List of awards and nominations received by Alan Cumming

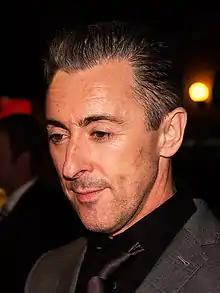
Cumming in 2013

The following is a List of awards and nominations received by Alan Cumming .